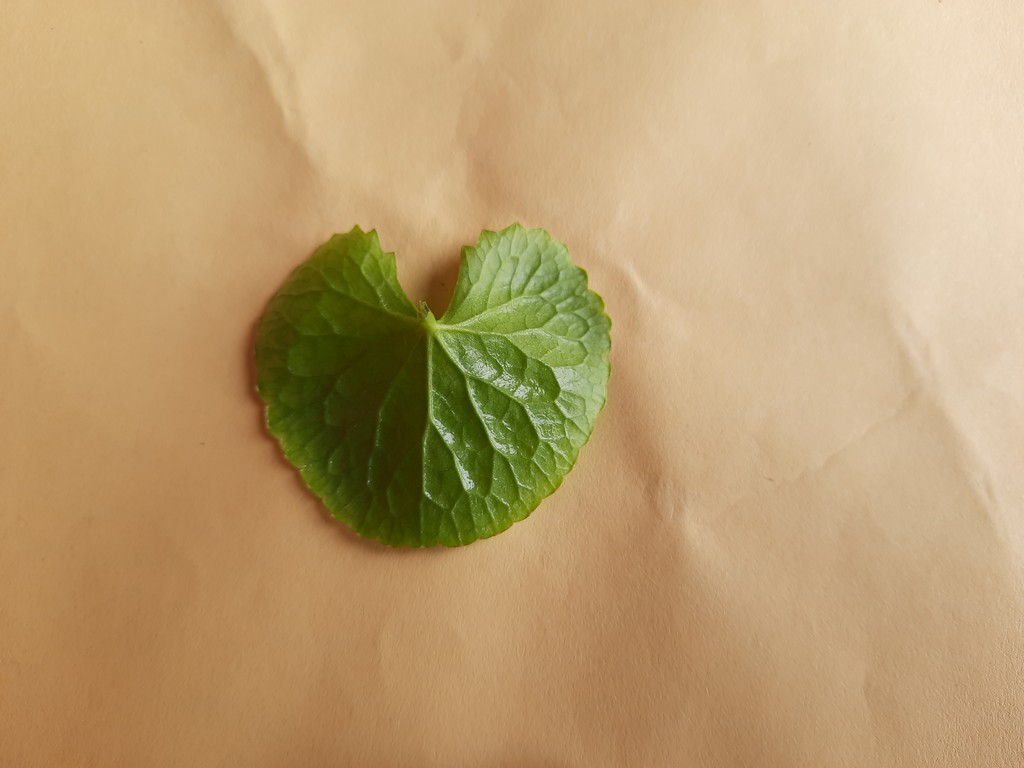
Label: Healthy